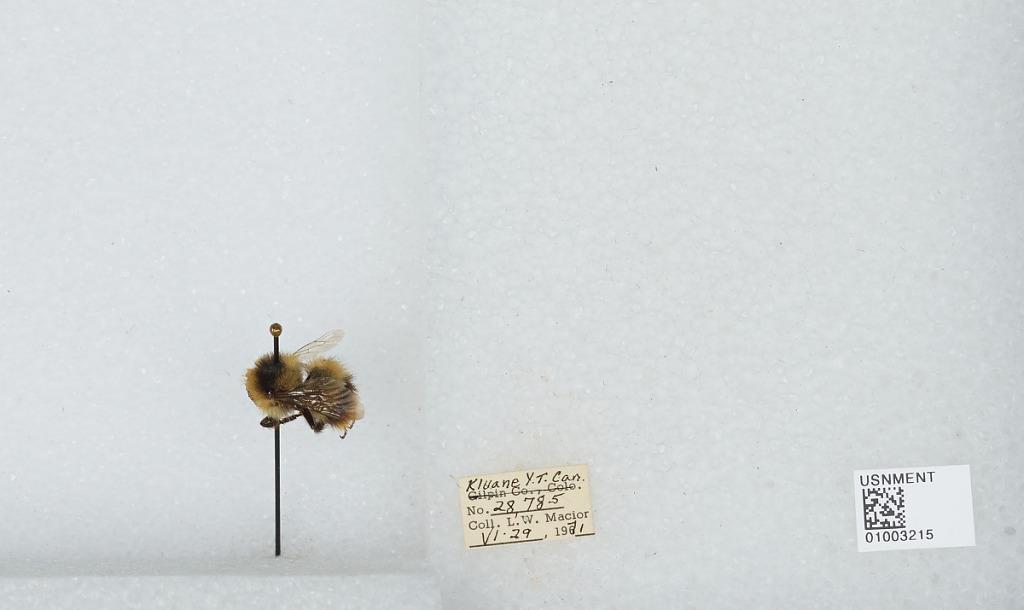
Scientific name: Bombus (Pyrobombus) frigidus Smith
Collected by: L. Macior
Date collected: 1971-6-29
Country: Canada
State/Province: Yukon Territory
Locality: Kluane
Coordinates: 60.75, -139.5